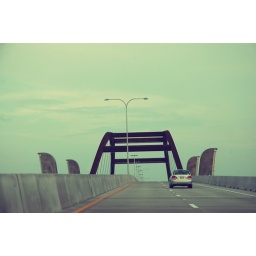
bridge over lake lewisville